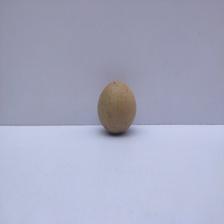
Size: Small